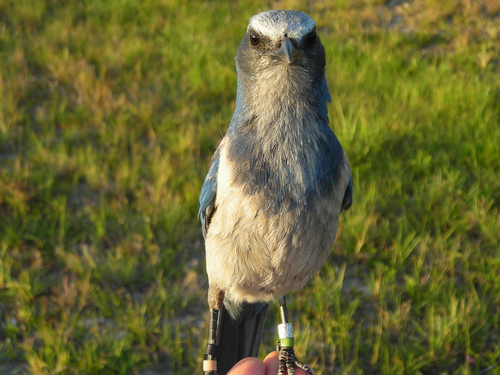
a white bellied bird with a white crown and short black bill.
a small bird with a gray breast and light colored belly and crown.
this bird is white and grey and has a small tracking bracelet on its leg.
a bird with a white crown and a brown neck.
medium to large grey blue and black bird with medium grey tarsus and medium black beakwhite capped grayish bird, with white chest, bluish grey tint on wings, very majestic stance.
this particular bird has a belly that is gray and tana large grey bird, with big feet, and a pointed bill.
this particular bird has a belly that is tan and gray
this bird has a white crown, grey primaries, and a white belly.
Species: Florida Jay